German radio intelligence operations during World War II

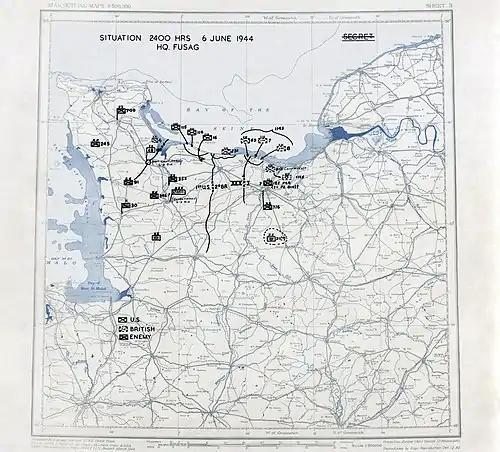
Situation map for 24:00, 6 June 1944

As already mentioned, short-range radio intelligence and combat intelligence provided such an abundance of information that even in Normandy